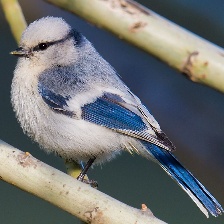
Species: AZURE TIT
Scientific name: CYANISTES CYANUS